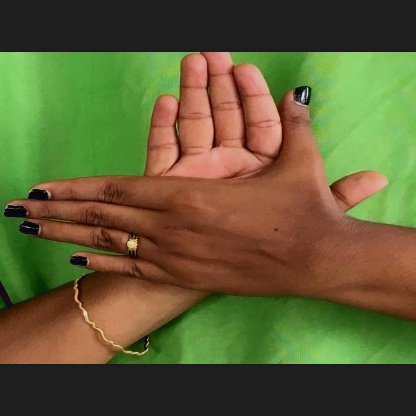
Mudra: Chakra